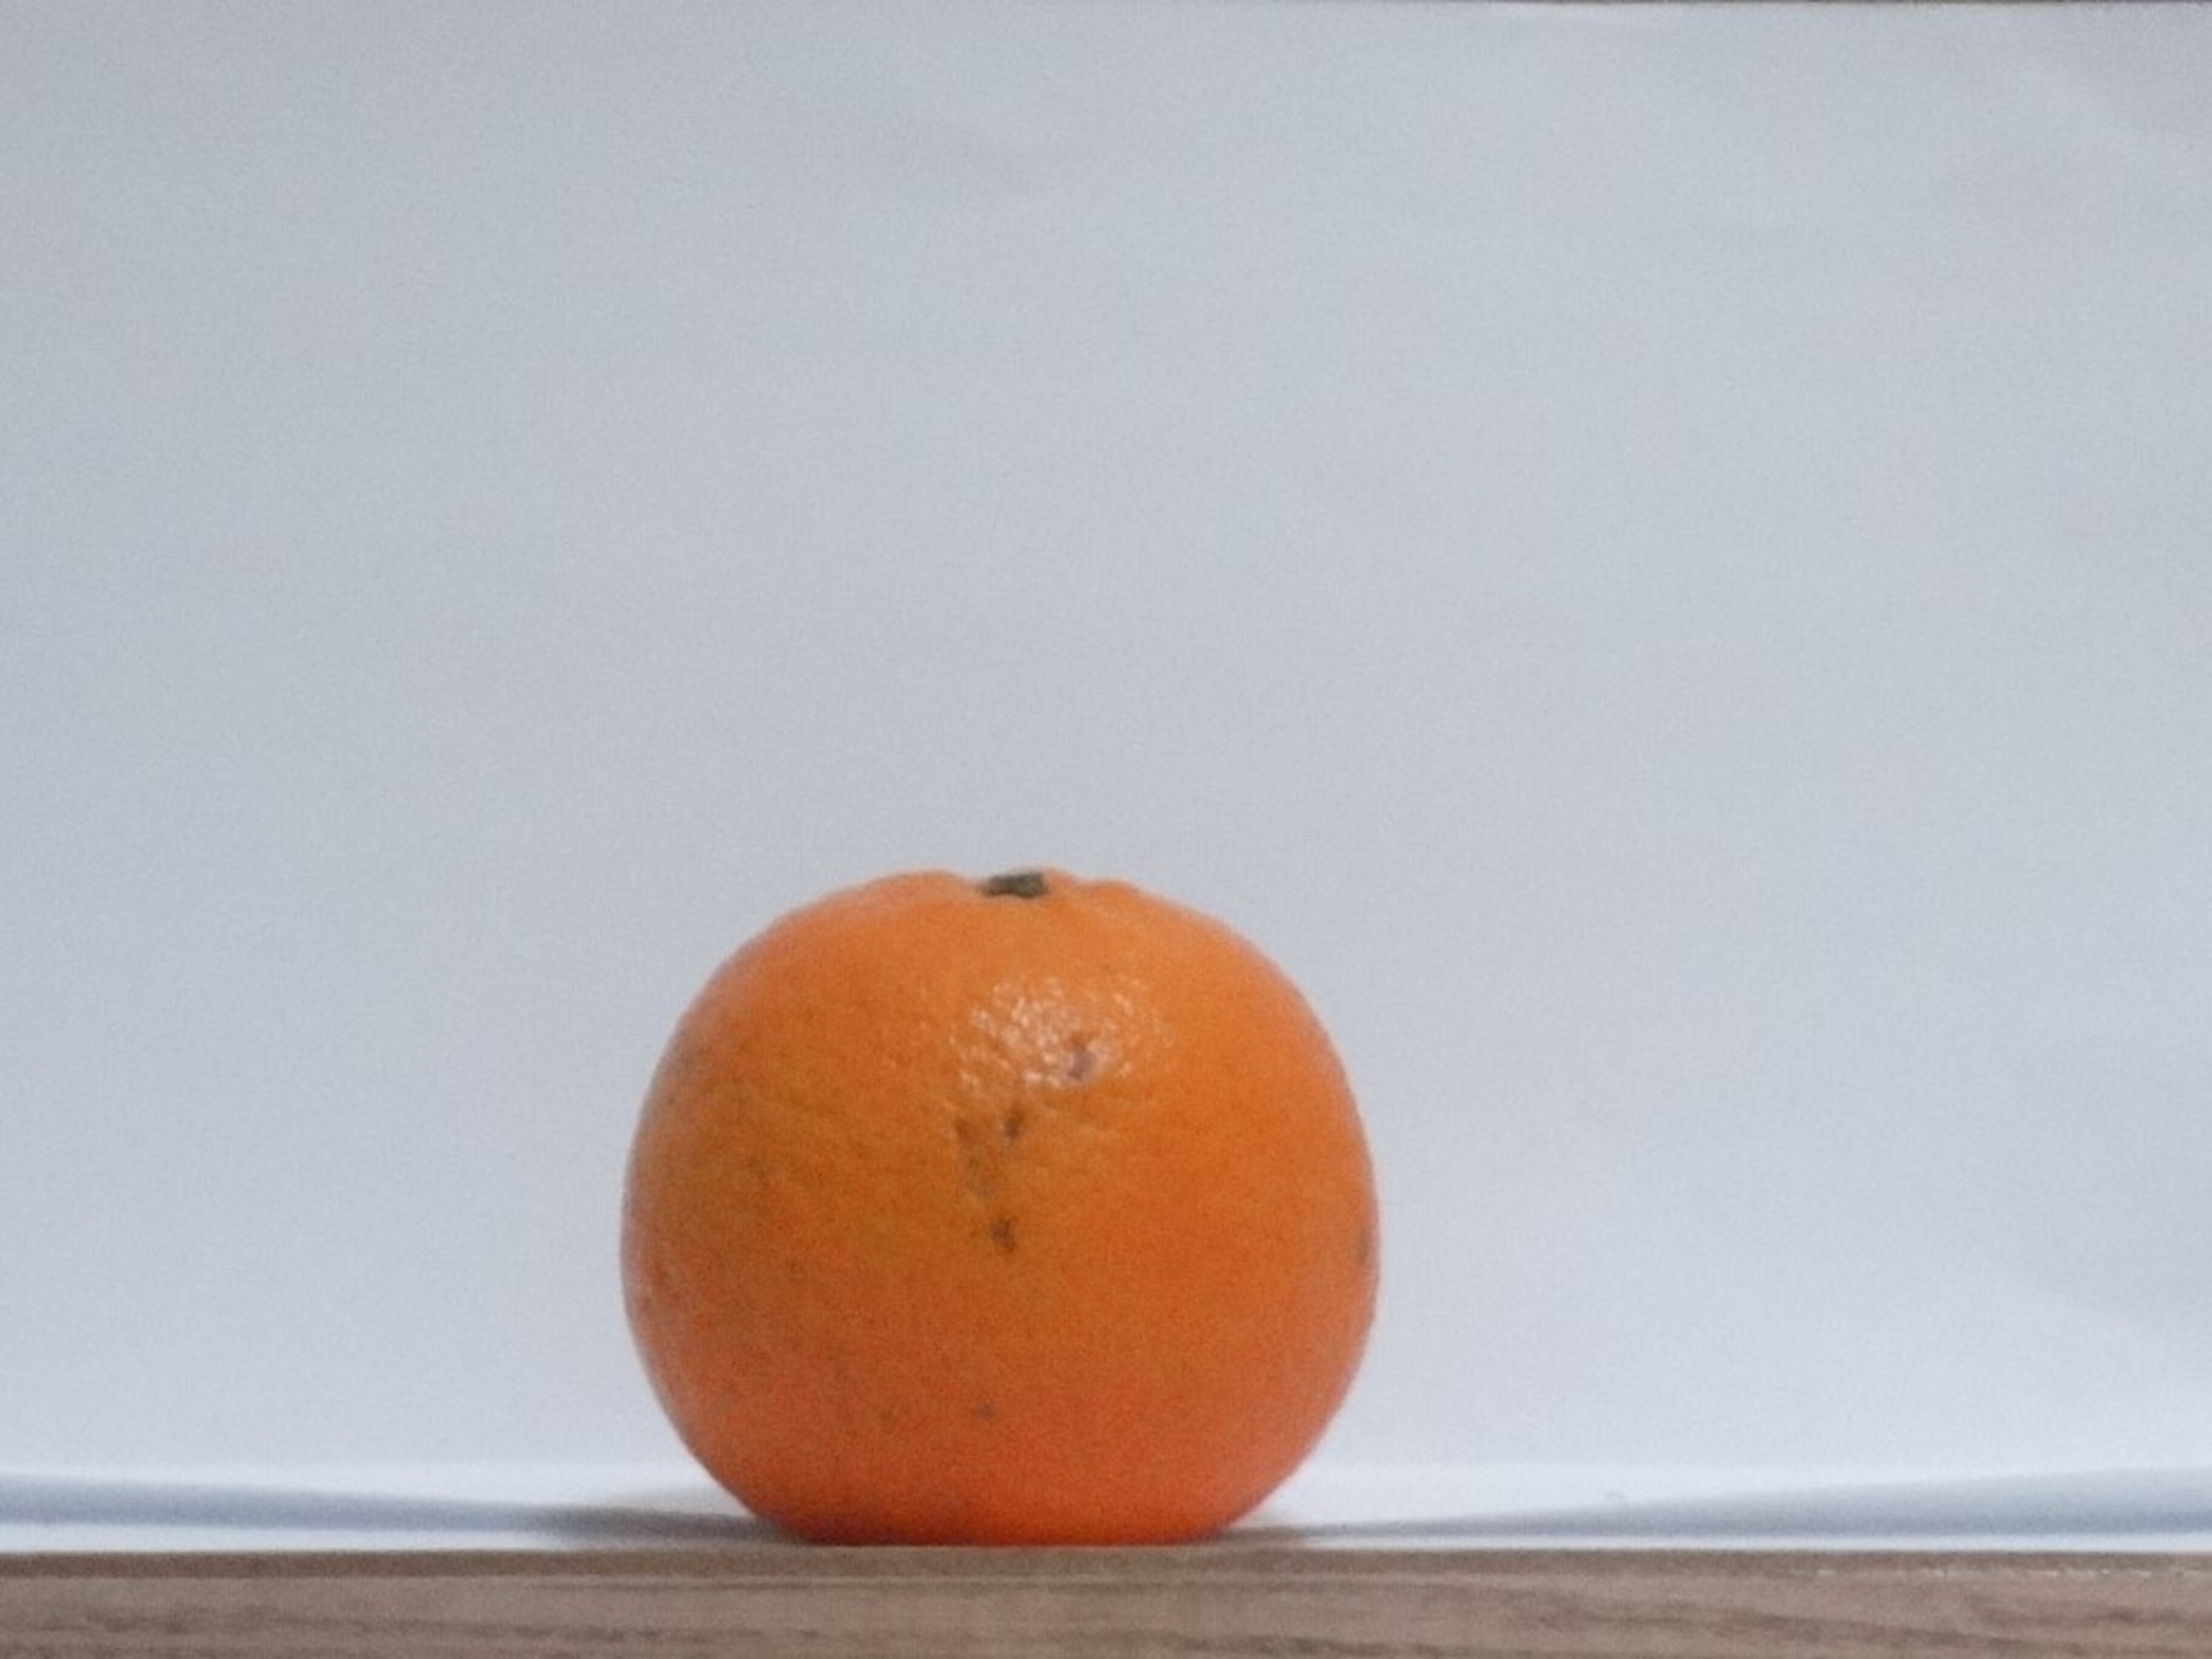
Citrus fruit variety: tankan